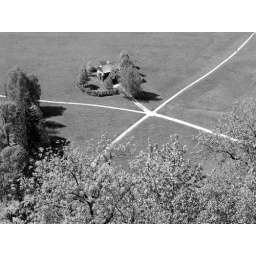
This field popped out at me from a vantage point in the castle above Salzburg, Austria.